Gary Cooper

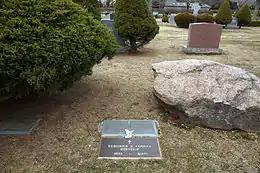
Cooper's grave in Sacred Hearts Cemetery in Southampton, New York

Cooper's 20-year friendship with Ernest Hemingway began at Sun Valley in October 1940. The previous year, Hemingway drew upon Cooper's image when he created the character of Robert Jordan for the novel "For Whom the Bell Tolls". The two shared a passion for the outdoors, and for years they hunted duck and pheasant, and skied together in Sun Valley. Both men admired the work of Rudyard Kipling--Cooper kept a copy of the poem "If—" in his dressing room--and retained as adults Kipling's sense of boyish adventure.